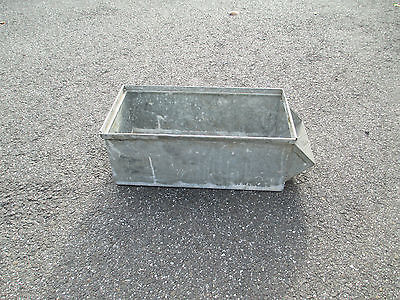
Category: cabinet